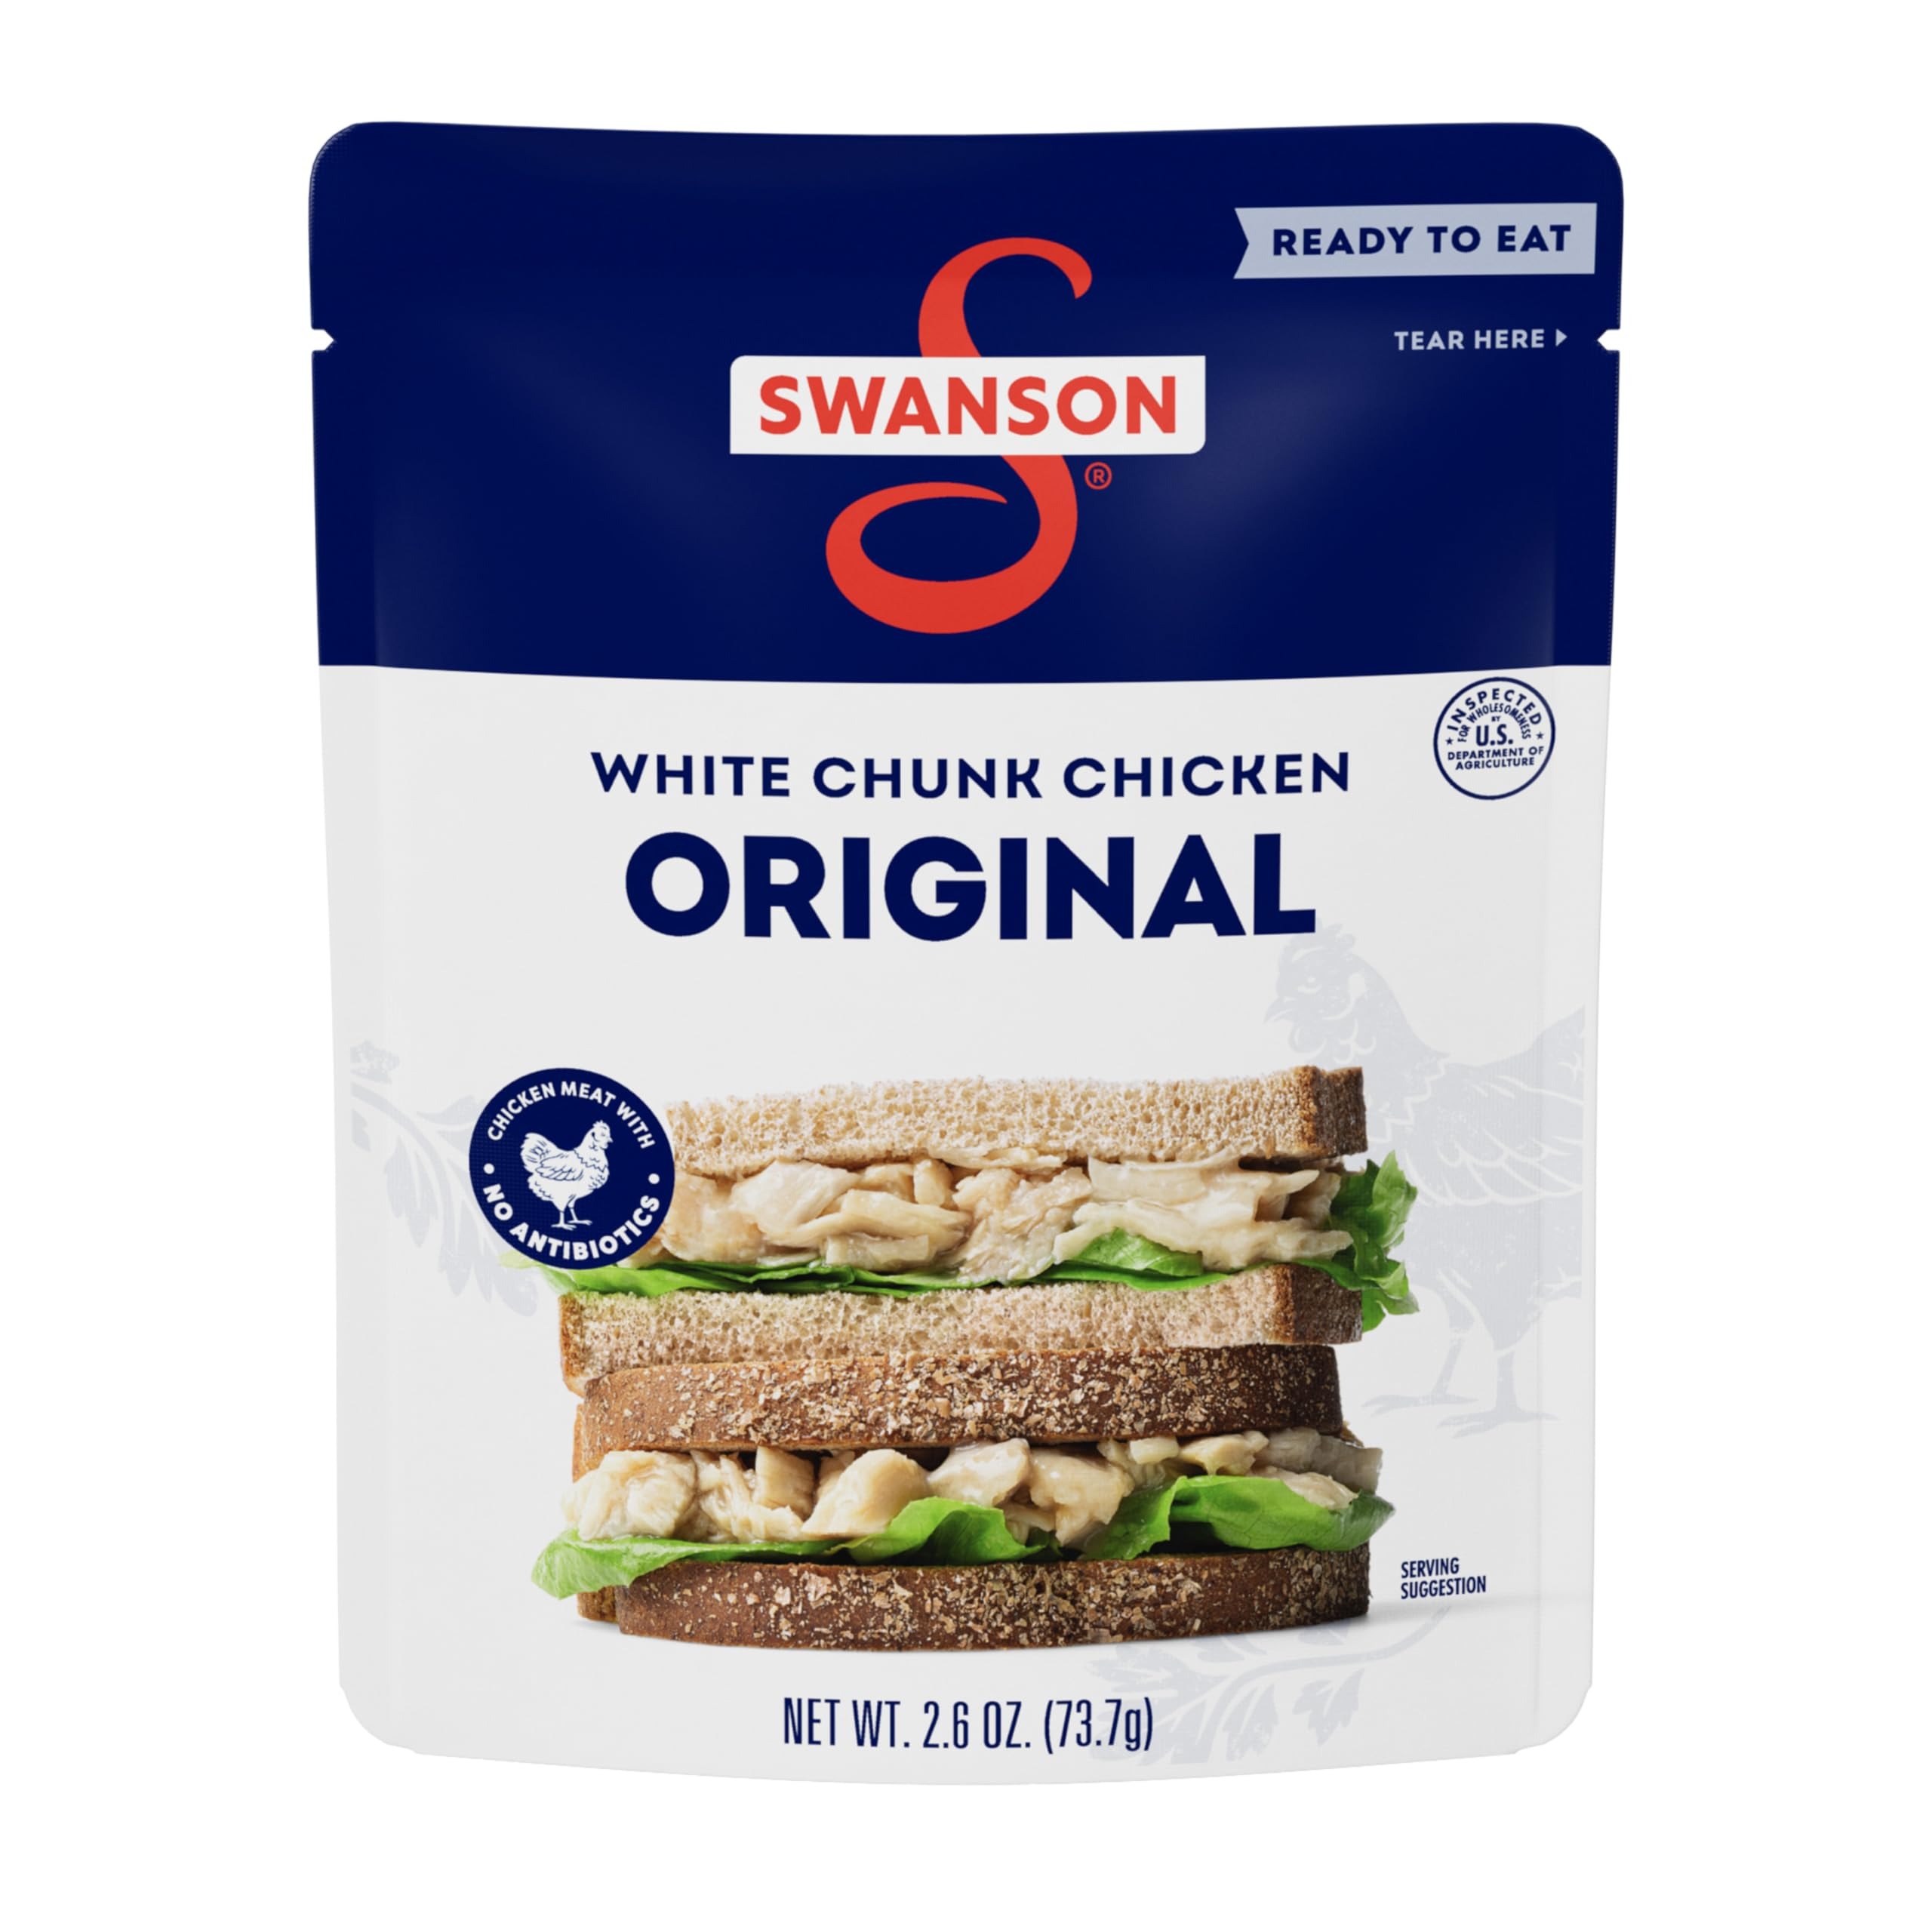
Item Name: Swanson Original White Chunk Fully Cooked Chicken, Ready to Eat, Simple On-the-Go Meals, 2.6 OZ Pouch
Bullet Point 1: One (1) 2.6-ounce pouch of Swanson Original White Chunk Fully Cooked Chicken
Bullet Point 2: Tender chunks of fully cooked chicken breast for a quick and easy lunch to go
Bullet Point 3: Premium white Swanson chicken with no antibiotics or added MSG
Bullet Point 4: 97% fat-free, gluten-free and has 12 grams of protein in each 2.6-ounce serving
Bullet Point 5: Ready to eat with no need to drain; great on sandwiches, crackers, salads or straight from the pouch
Value: 2.6
Unit: Ounce

Price: 1.6